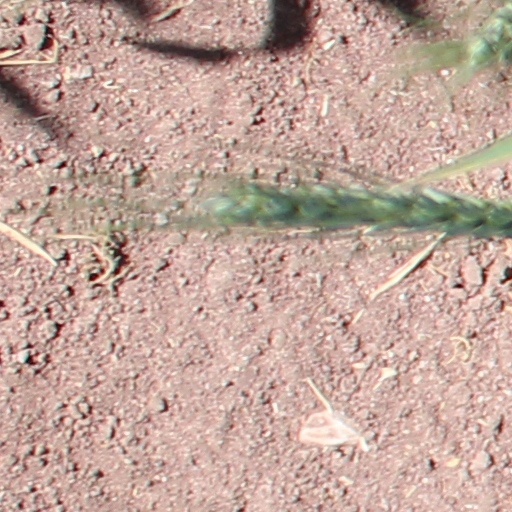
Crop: wheat